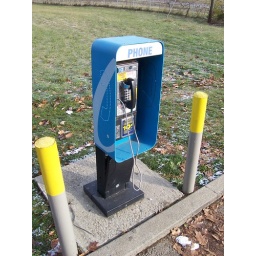
A blue pay phone in between two posts at a gas station in Columbus, Ohio